Café de Flore

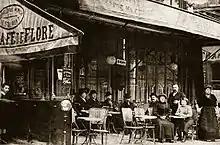
The Café de Flore, c. 1900

Café de Flore is one of the oldest coffeehouses in Paris, known for its emblematic shopfront and celebrated for its famous clientele, which in the past included influential writers, philosophers, and members of Parisian high society (tout-Paris). The café is located in Saint-Germain-des-Prés, a historic quarter on the left bank of the Seine. It sits the corner of Boulevard Saint-Germain and Rue Saint-Benoît, in the 6th arrondissement.